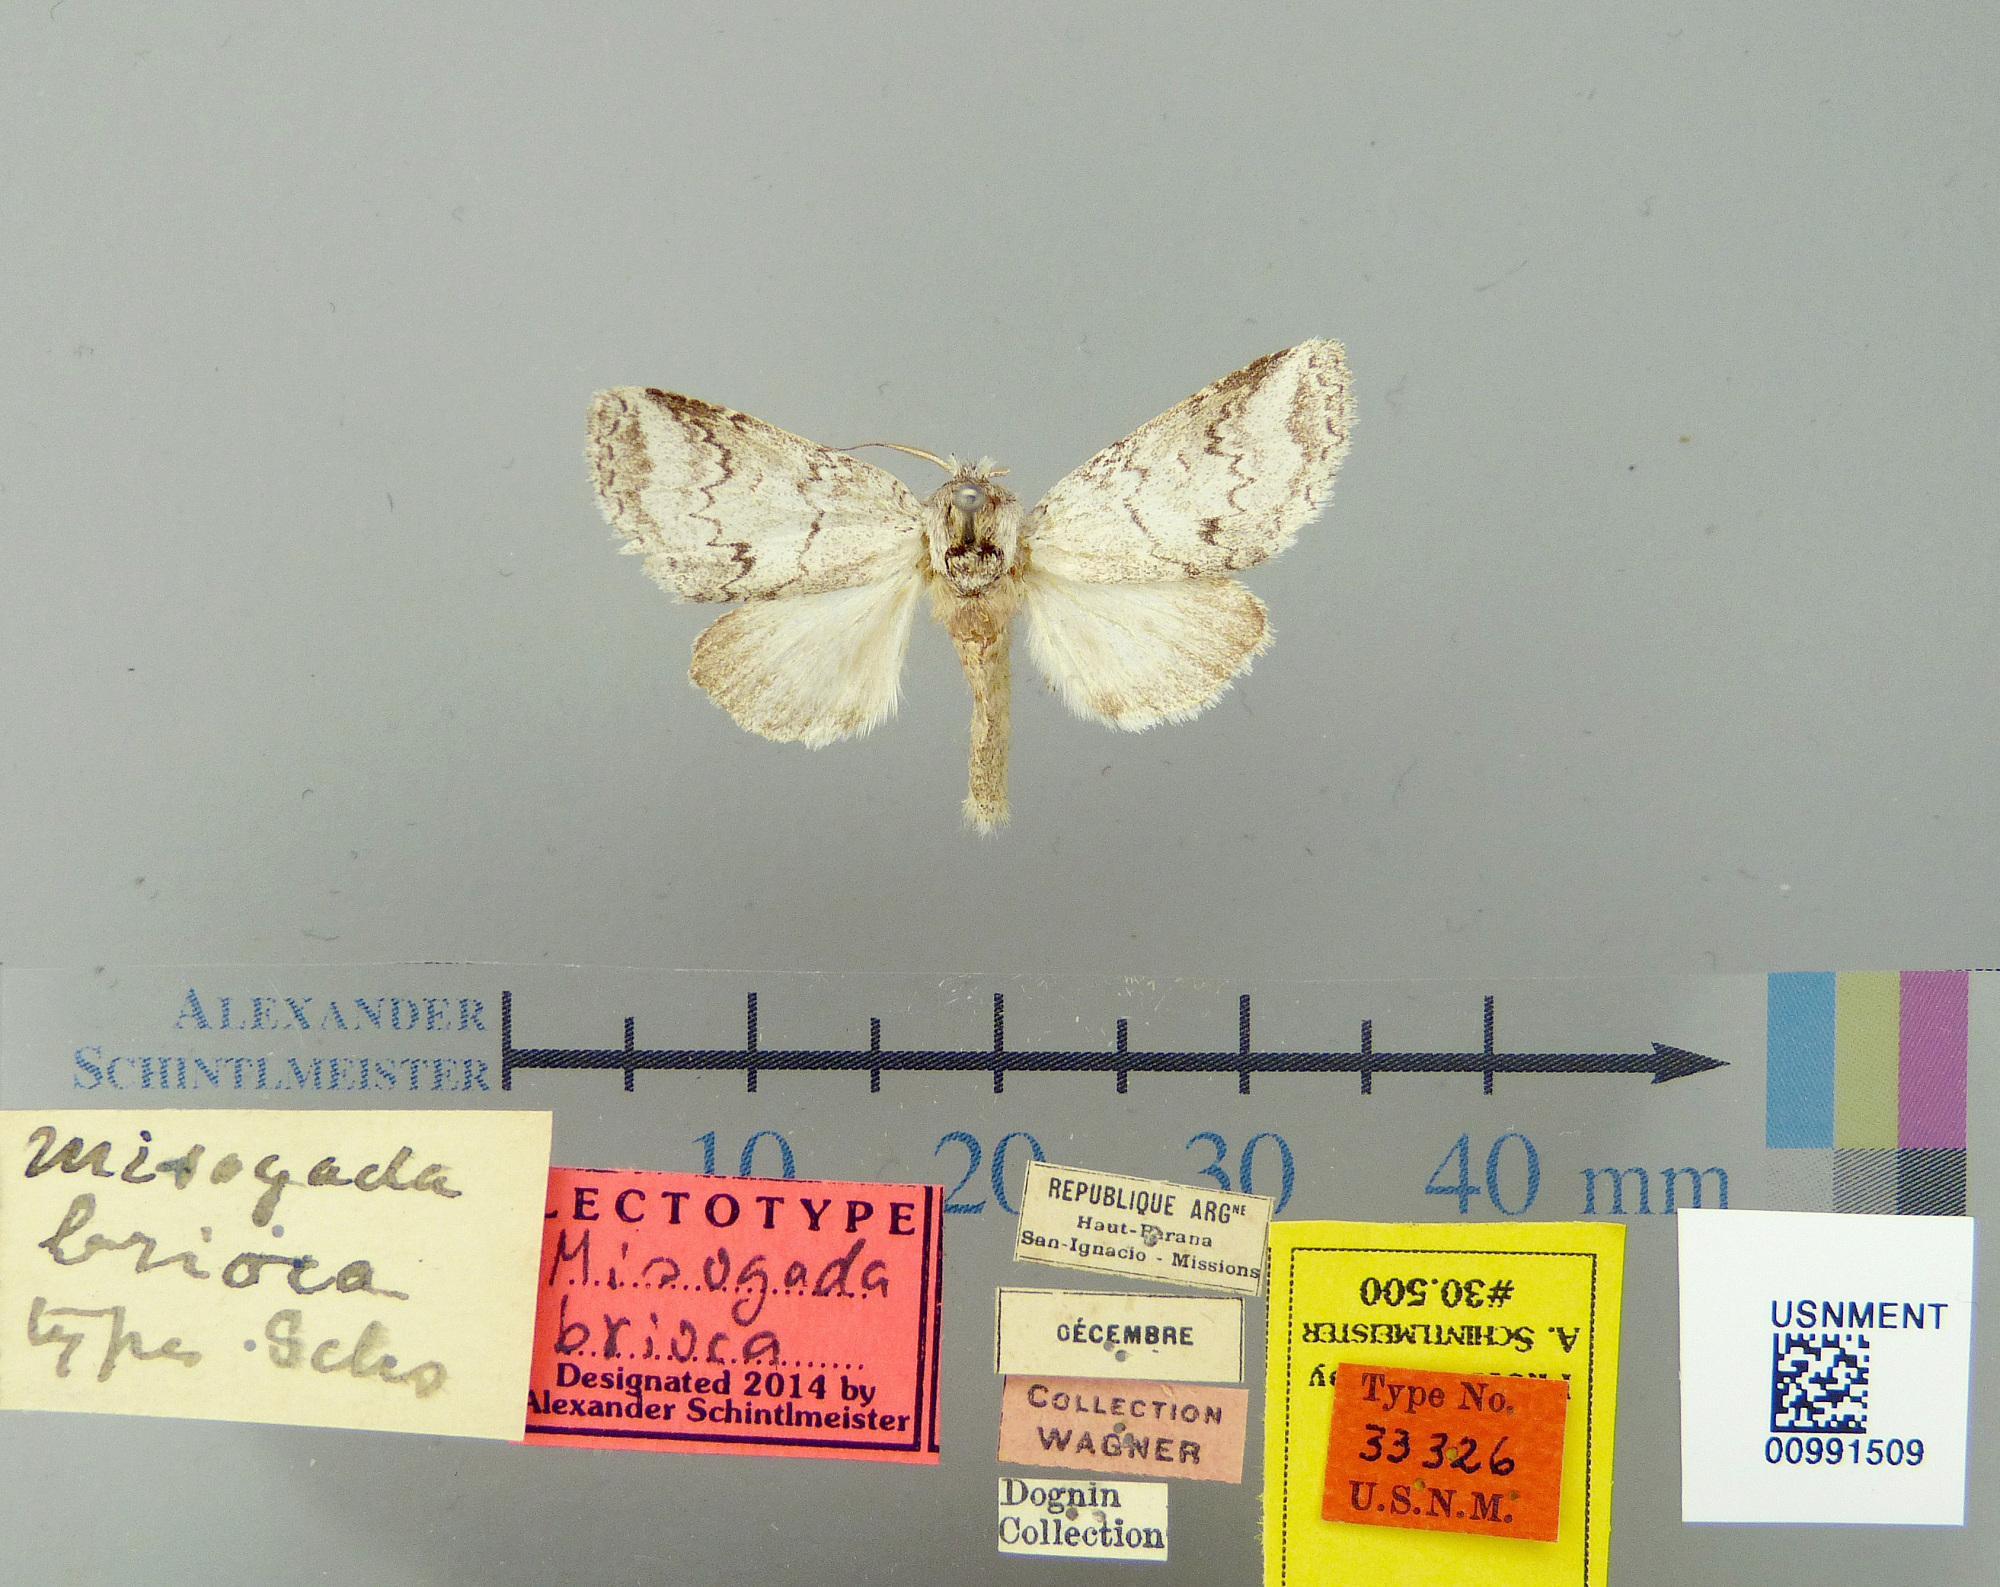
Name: Misogada brioca
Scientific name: Misogada brioca Schaus, 1928
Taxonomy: Animalia, Arthropoda, Insecta, Lepidoptera, Notodontidae
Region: [Not Stated]
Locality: [Not Stated], Argentina